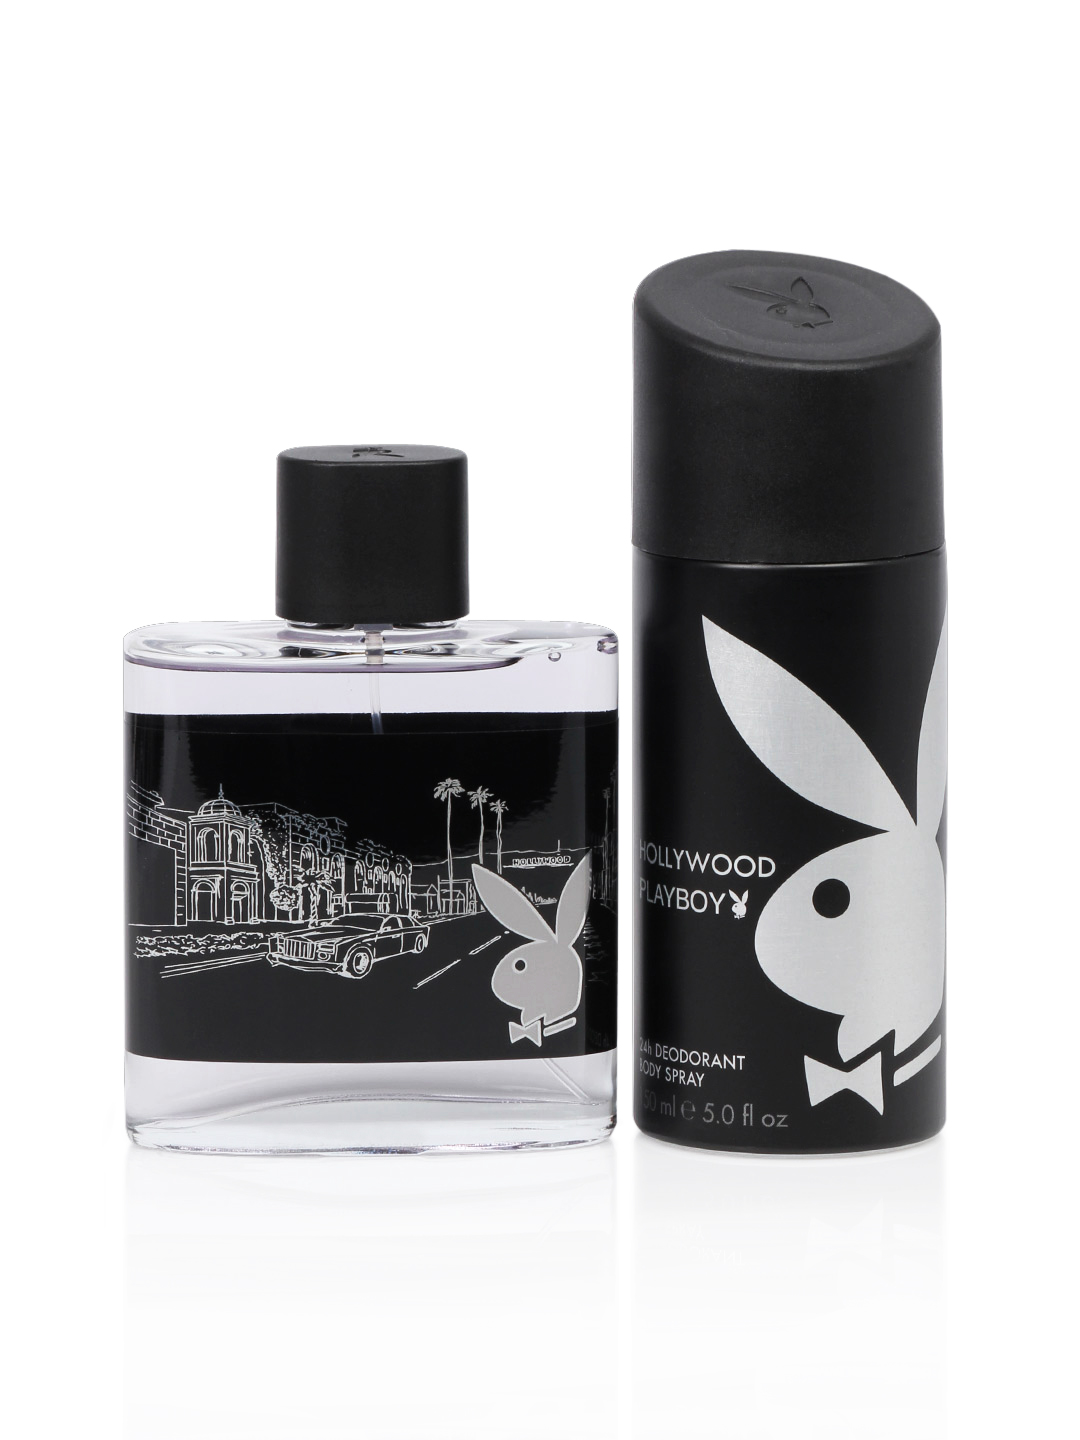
Playboy Men Hollywood Fragrance Gift Set
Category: Personal Care / Fragrance / Fragrance Gift Set
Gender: Men
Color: Black
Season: Spring 2017
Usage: Casual